The Book of Ptath

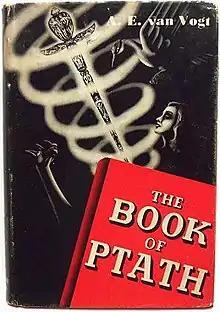
Dust-jacket from the first edition

The Book of Ptath is a science fiction novel by Canadian-American writer A. E. van Vogt. It was first published in book form in 1947 by Fantasy Press in an edition of 3,021 copies. The novel was originally serialized in the magazine "Unknown" in October 1943. The book has also appeared under the titles "Two Hundred Million A.D." and "Ptath".